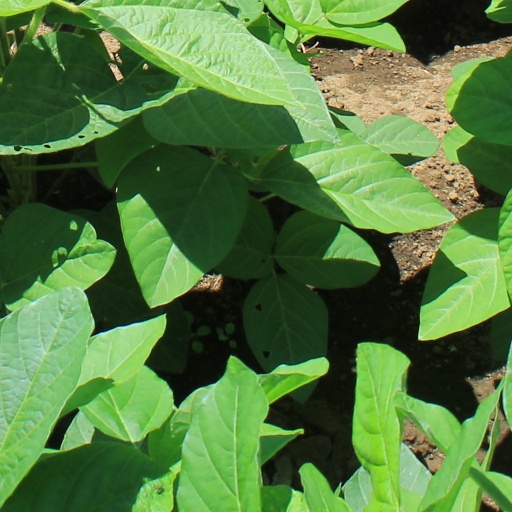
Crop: soybean